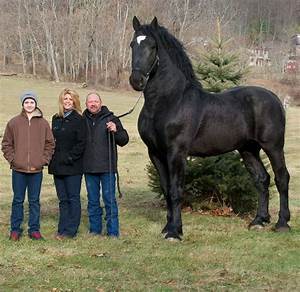
Label: horse